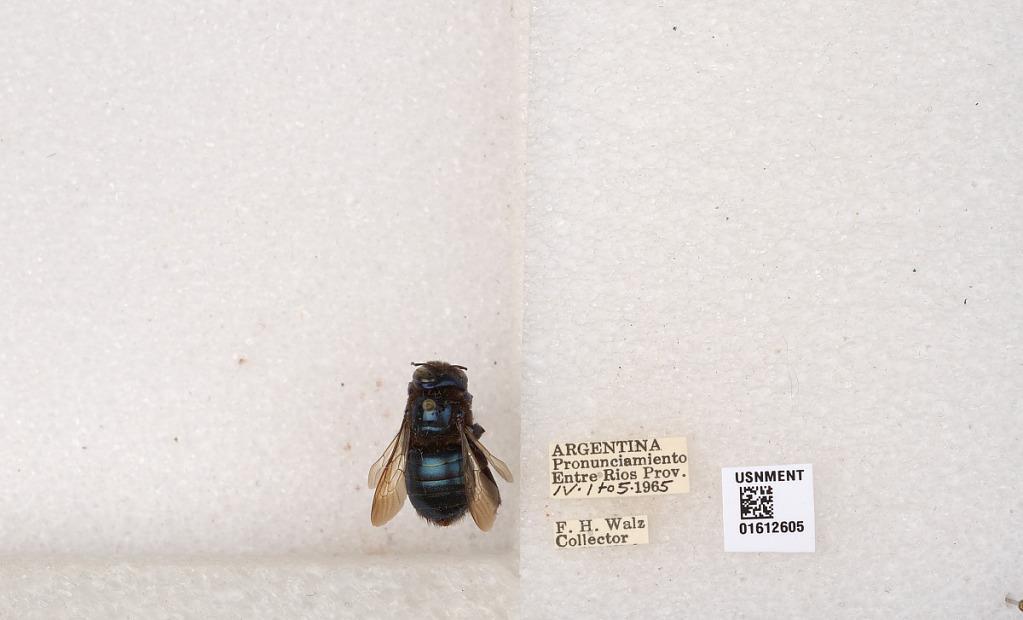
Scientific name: Xylocopa (Schonnherria) splendidula Lepeletier
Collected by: F. Walz
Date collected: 1965-4-1
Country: Argentina
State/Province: Entre Rios
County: Uruguay
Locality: Pronunciamiento